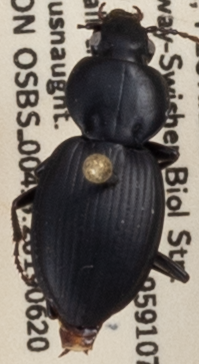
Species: Cyclotrachelus faber
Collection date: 2019-06-20
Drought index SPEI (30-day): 0.784
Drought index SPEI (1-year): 1.45
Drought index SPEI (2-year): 2.09